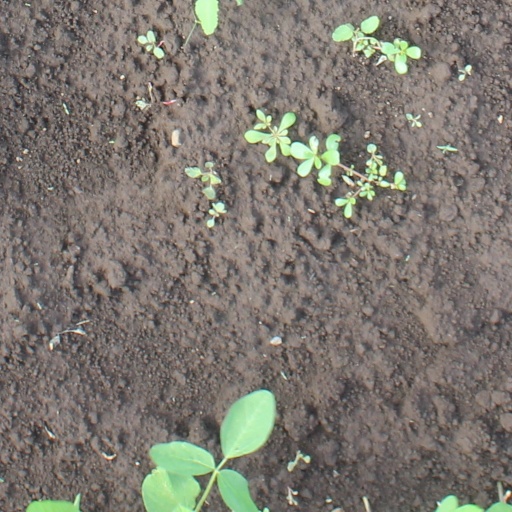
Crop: soybean